James VI and I

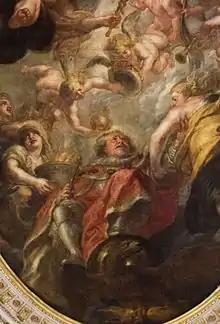
On the ceiling of the Banqueting House, Rubens depicted James being carried to heaven by angels.

James was widely mourned. For all his flaws, he had largely retained the affection of his people, who had enjoyed uninterrupted peace and comparatively low taxation during the Jacobean era. "As he lived in peace", remarked the Earl of Kellie, "so did he die in peace, and I pray God our king [Charles I] may follow him". The Earl prayed in vain: once in power, King Charles I and the Duke of Buckingham sanctioned a series of reckless military expeditions that ended in humiliating failure. James had often neglected the business of government for leisure pastimes, such as the hunt; his later dependence on favourites at a scandal-ridden court undermined the respected image of monarchy so carefully constructed by Elizabeth I.